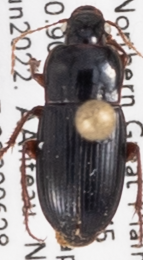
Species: Harpalus ventralis
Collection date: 2022-06-28 04:00:00
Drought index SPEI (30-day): -0.844
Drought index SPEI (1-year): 0.01
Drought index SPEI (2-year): -1.28